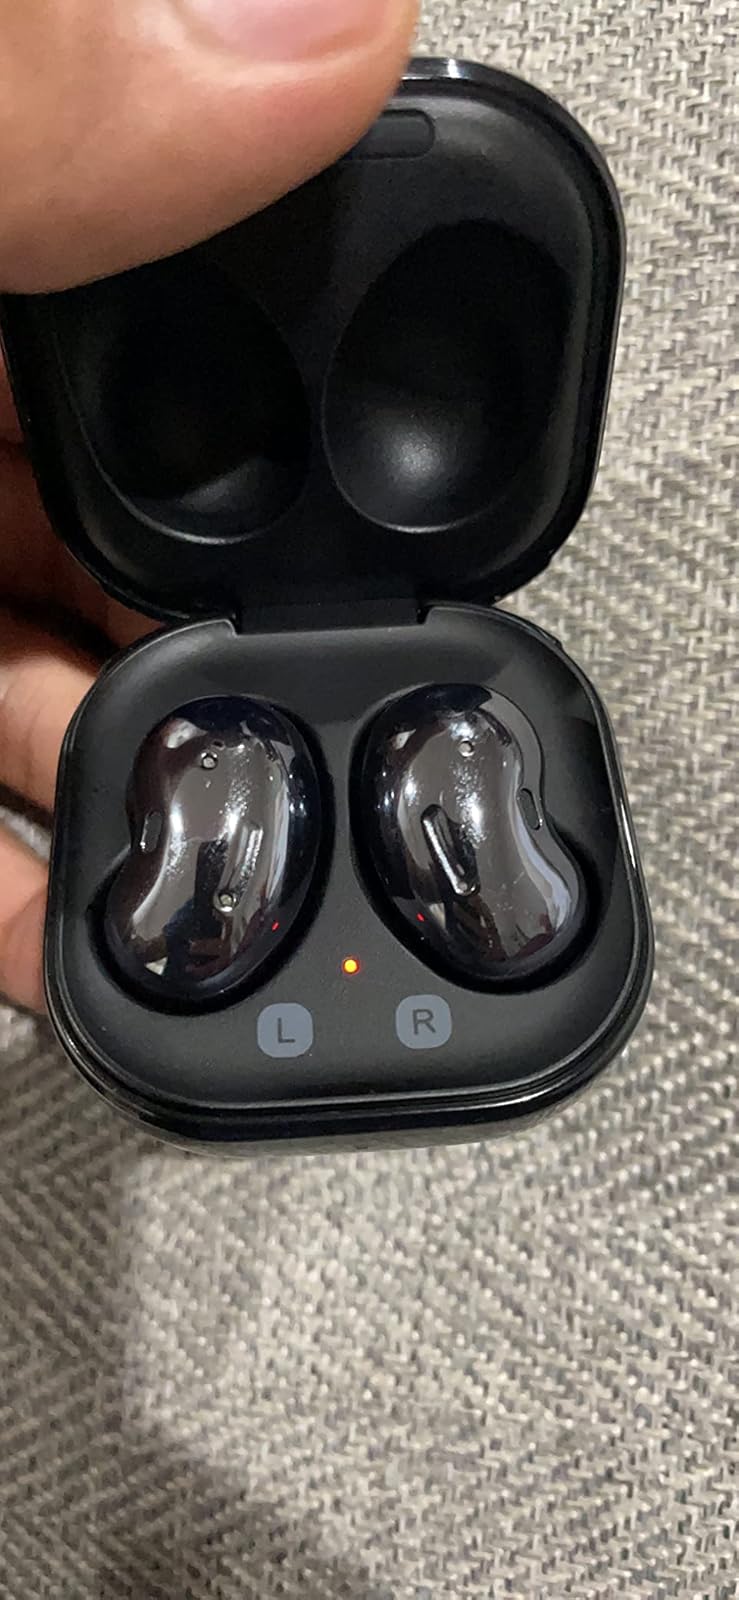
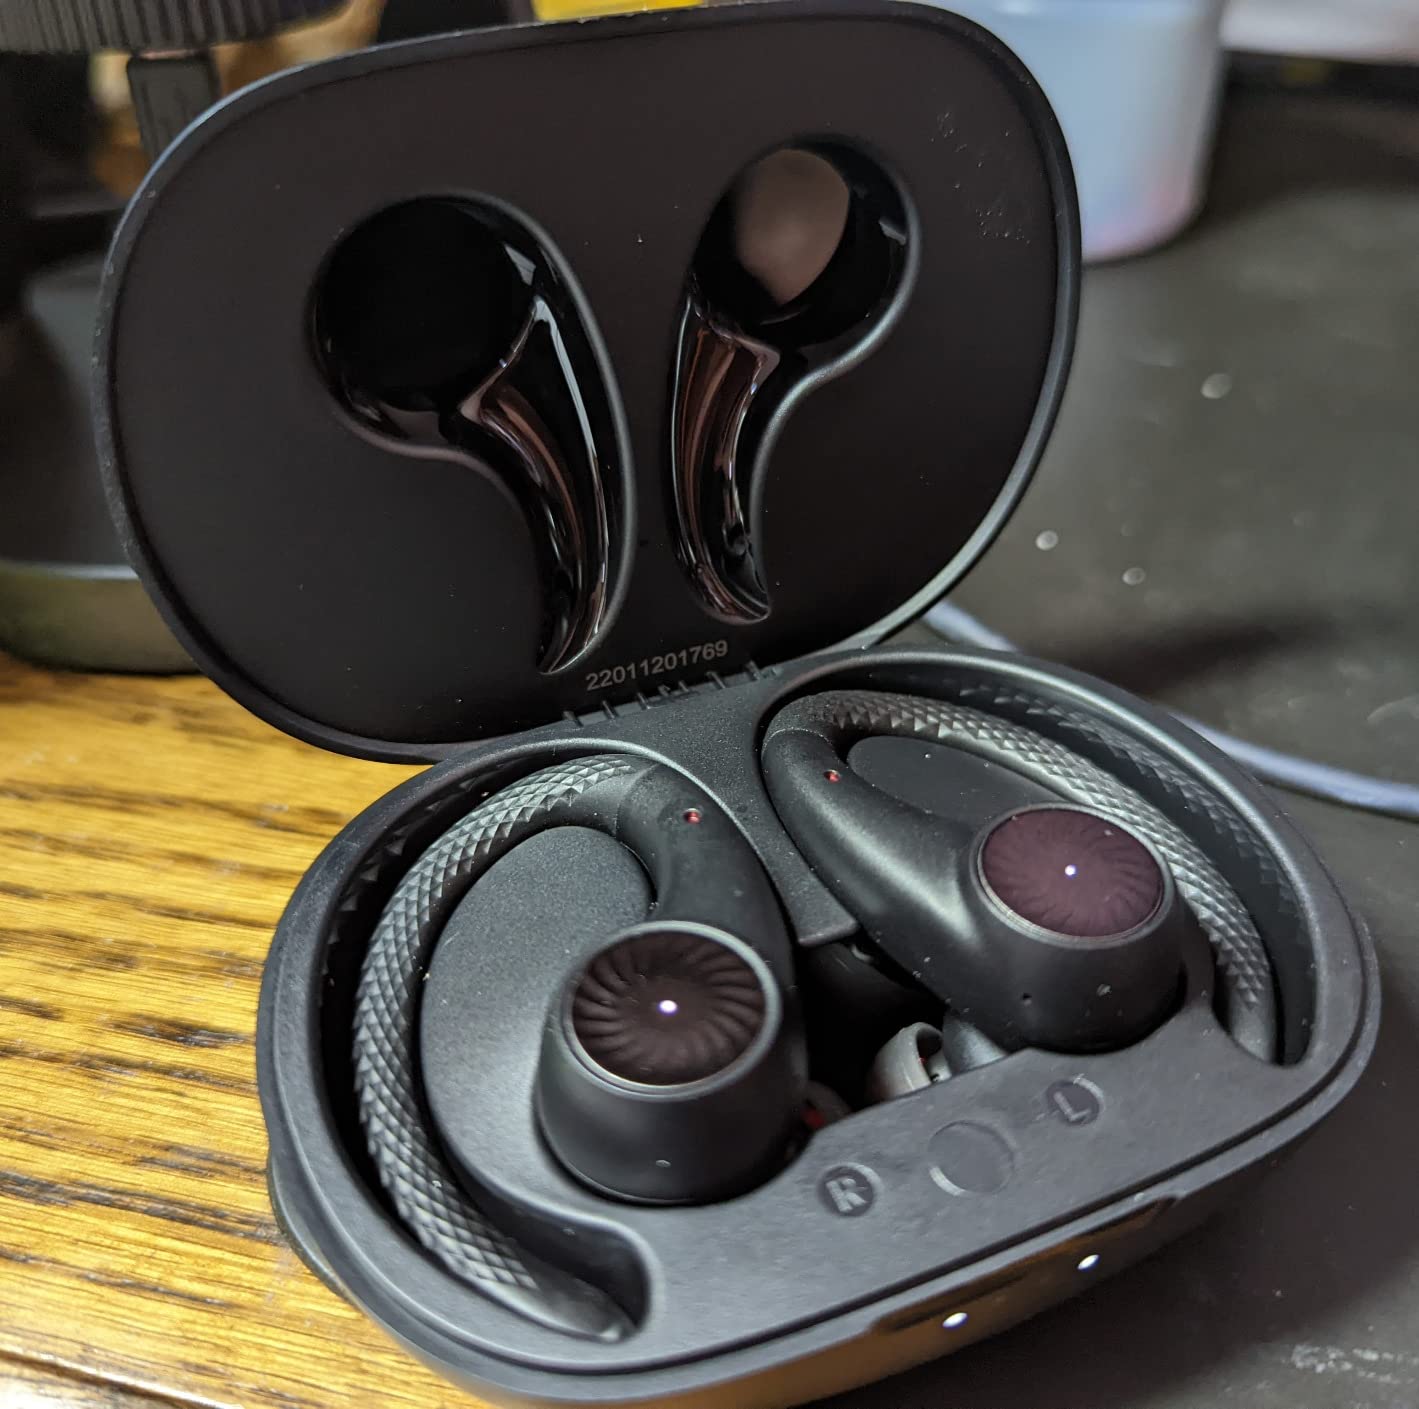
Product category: earbuds
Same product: no